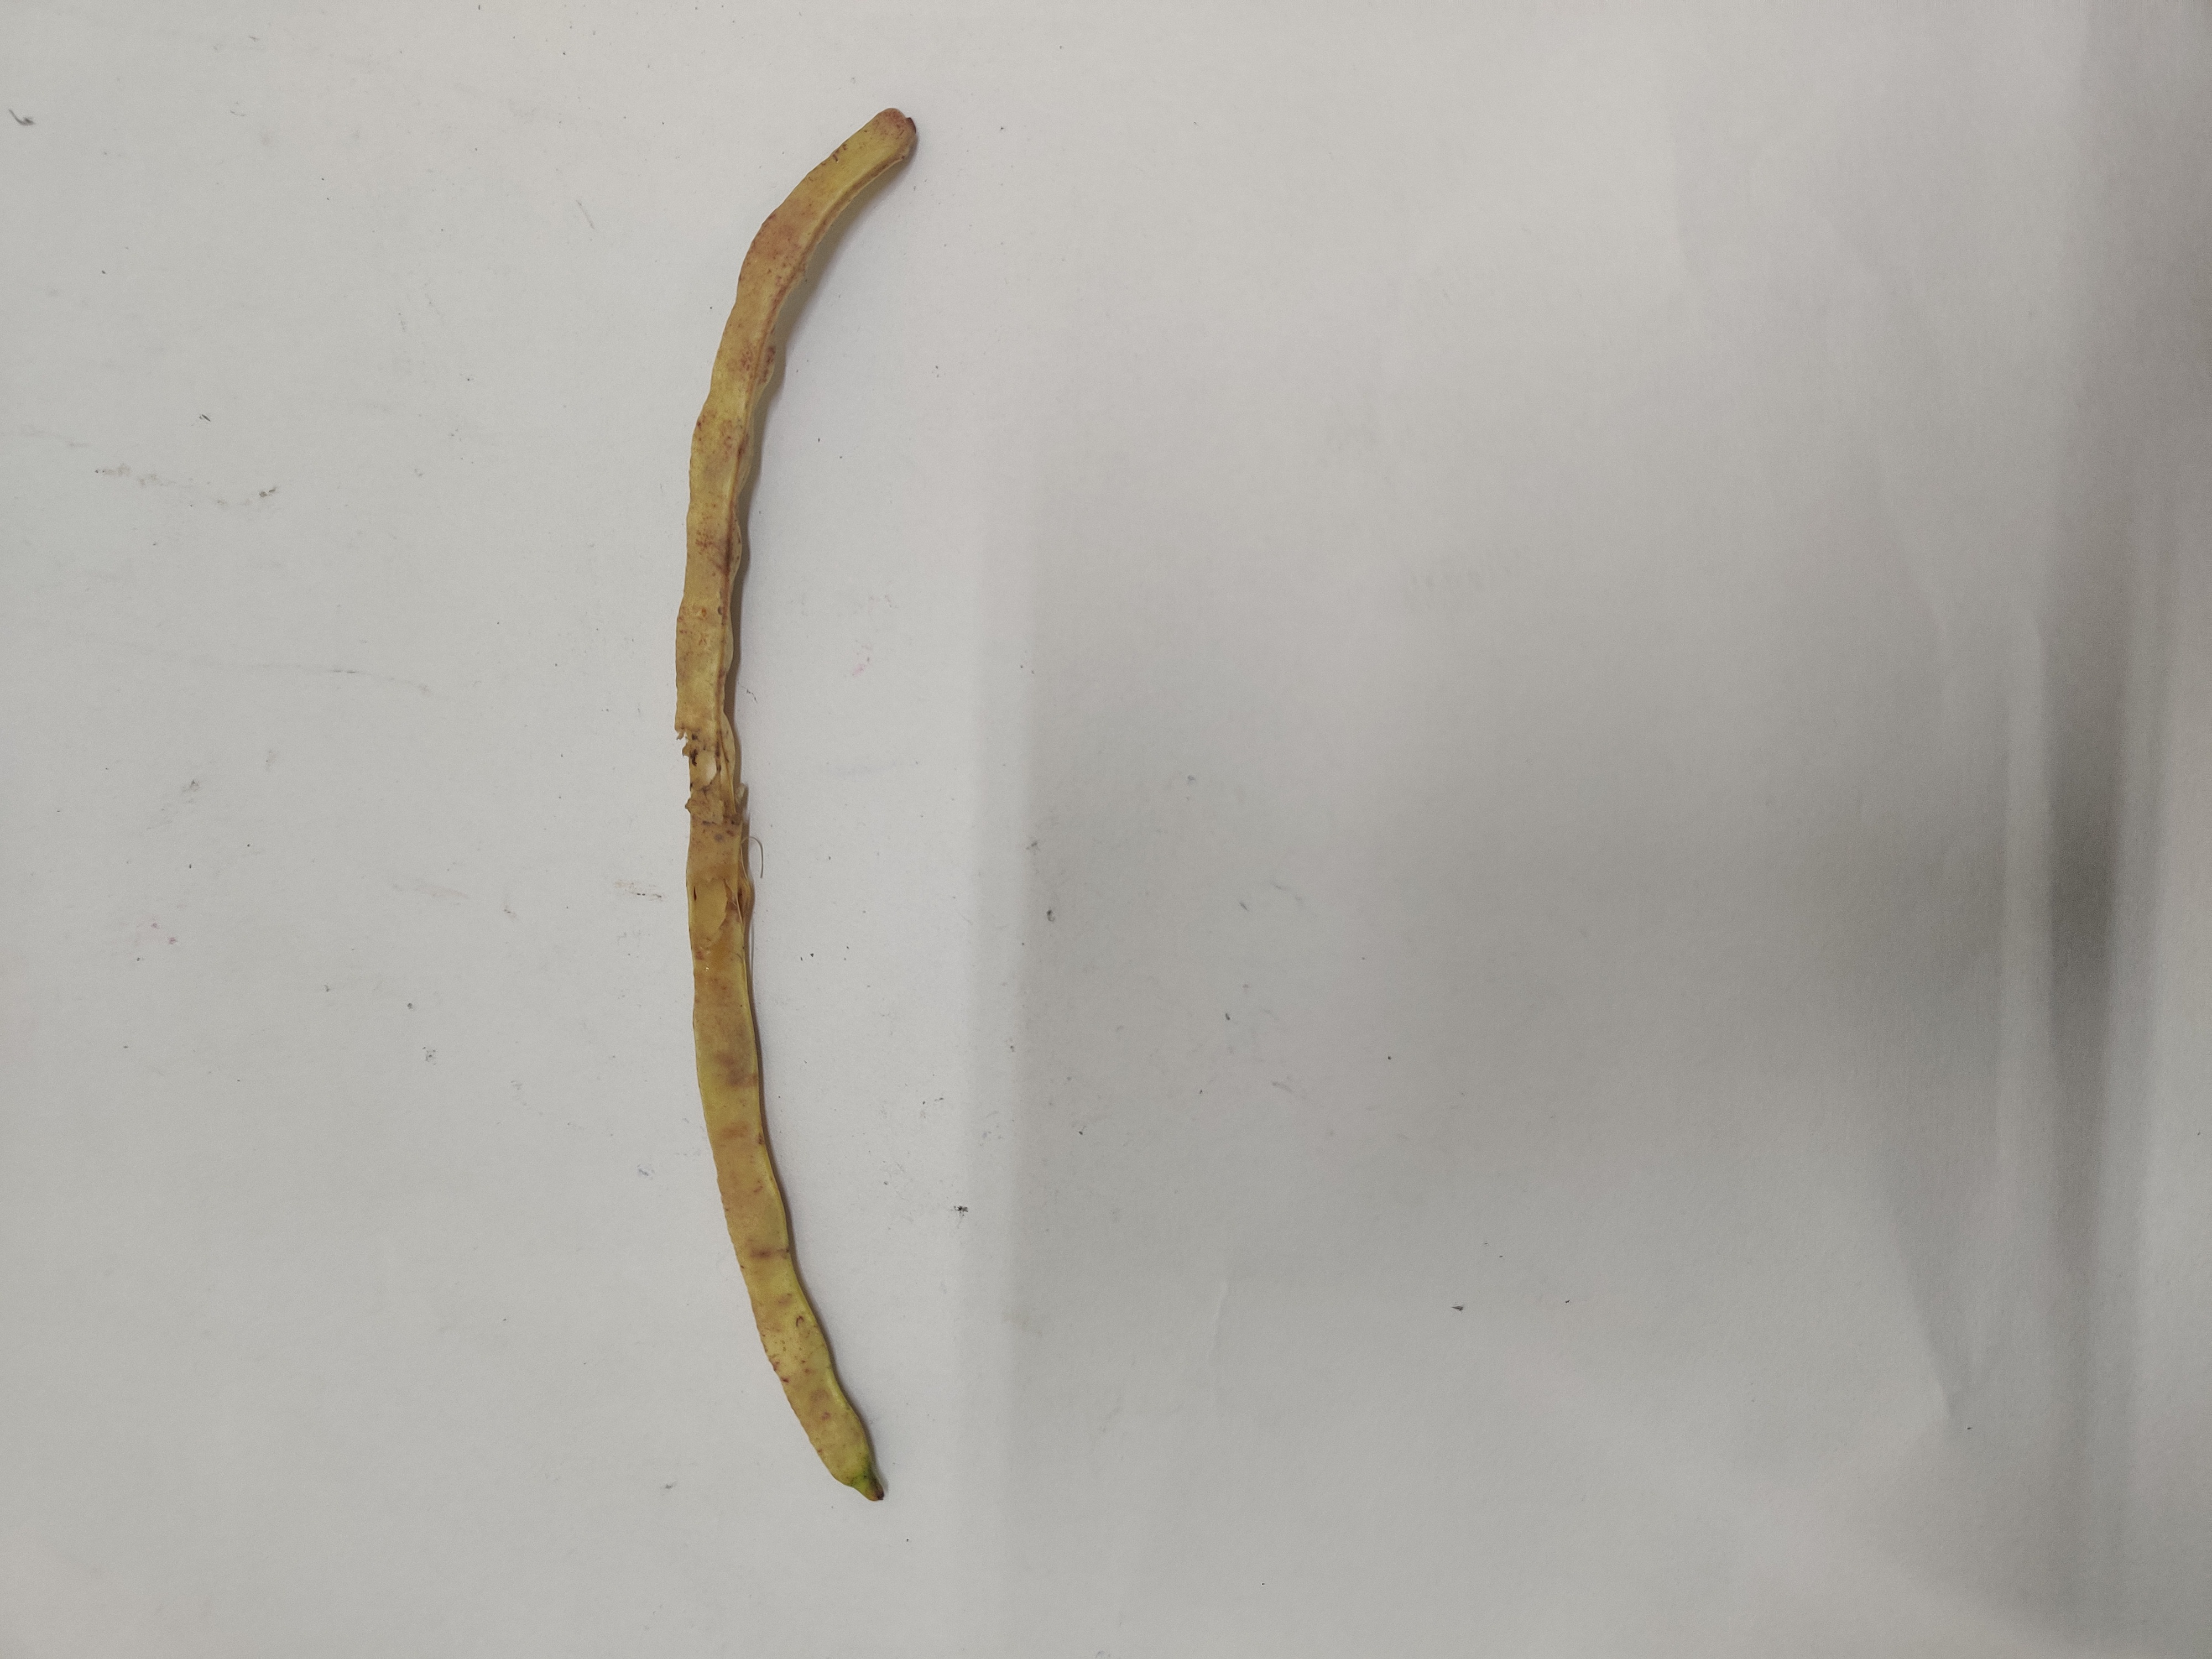
Crop: Cowpea
Condition: Severely Damaged